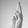
ASL letter: R